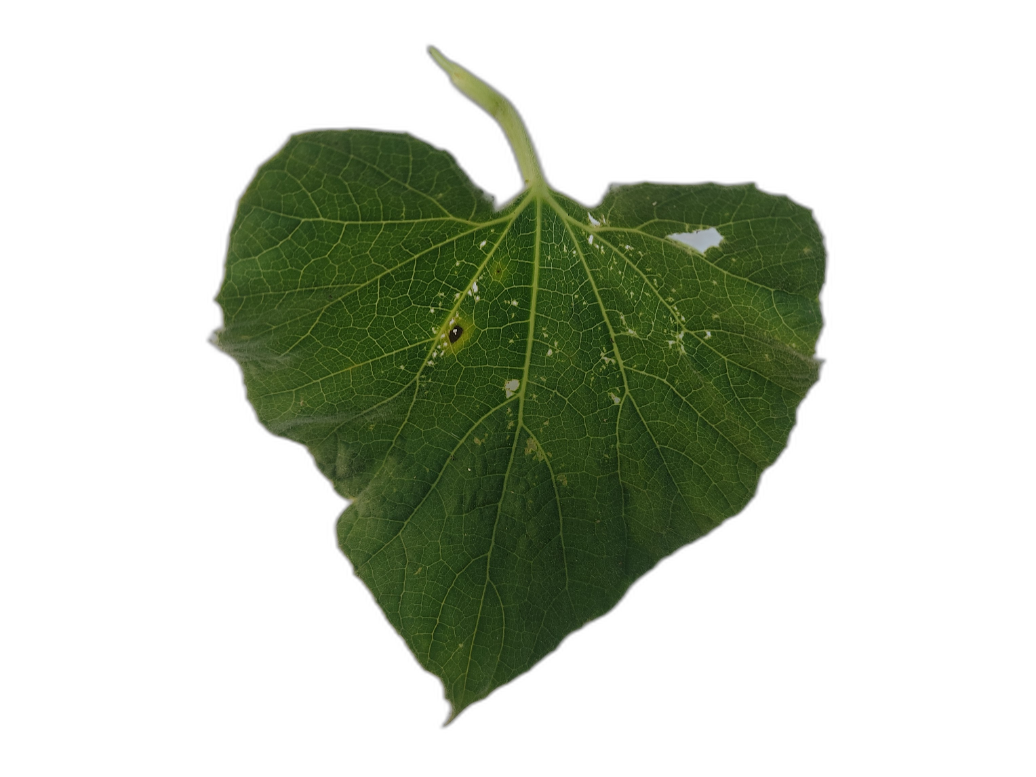
Crop: Bottle Gourd
Label: Fungal_Damage_Leaf